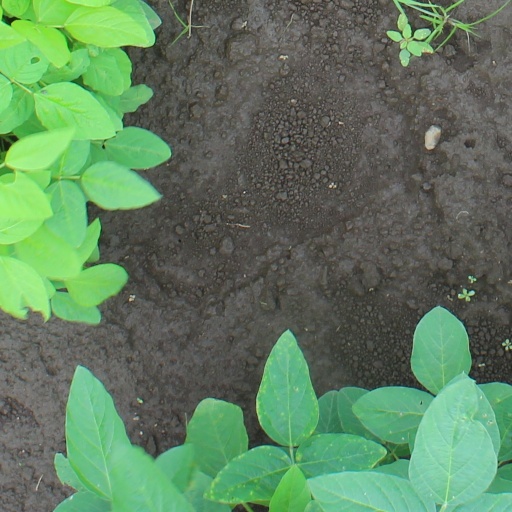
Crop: soybean